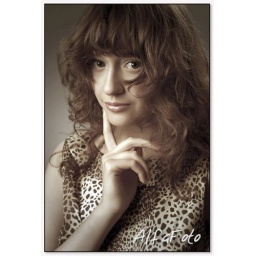
Portrait of naturally beautiful girl with brown hair and black eyes, shot in studio